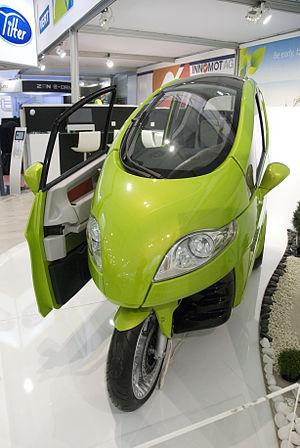
Le Tilter est un véhicule 100 % électrique et entièrement caréné développé par la société SynergEthic. Il entre dans la catégorie des tricycles inclinables, et vise à faciliter le trajet des commuters des zones urbaines et périurbaines. Il a été présenté pour la première fois au Salon international de l'automobile de Genève de 2011. Sa mise en vente sur le marché est annoncée courant 2013.